Jack Kerr (cricketer)

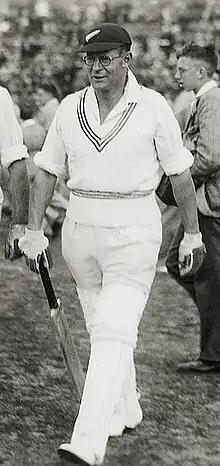
Kerr in 1937

John Lambert Kerr (28 December 1910 – 27 May 2007) was a New Zealand cricketer who played seven Tests for the New Zealand cricket team before the Second World War. He was the second oldest surviving Test cricketer at the date of his death, 10 days younger than fellow countryman Eric Tindill, and the third longest-lived Test cricketer, after Tindill and Francis MacKinnon.